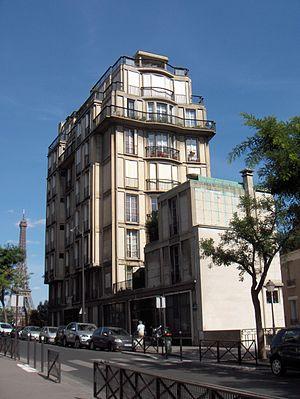
Auguste Perret (français, 1874-1954): Immeuble rue Raynouard (1930-1932), 55 rue Raynouard, XVIe arrondissement, Paris, France. Immeuble habité par l'architecte jusqu'à sa mort en 1954.